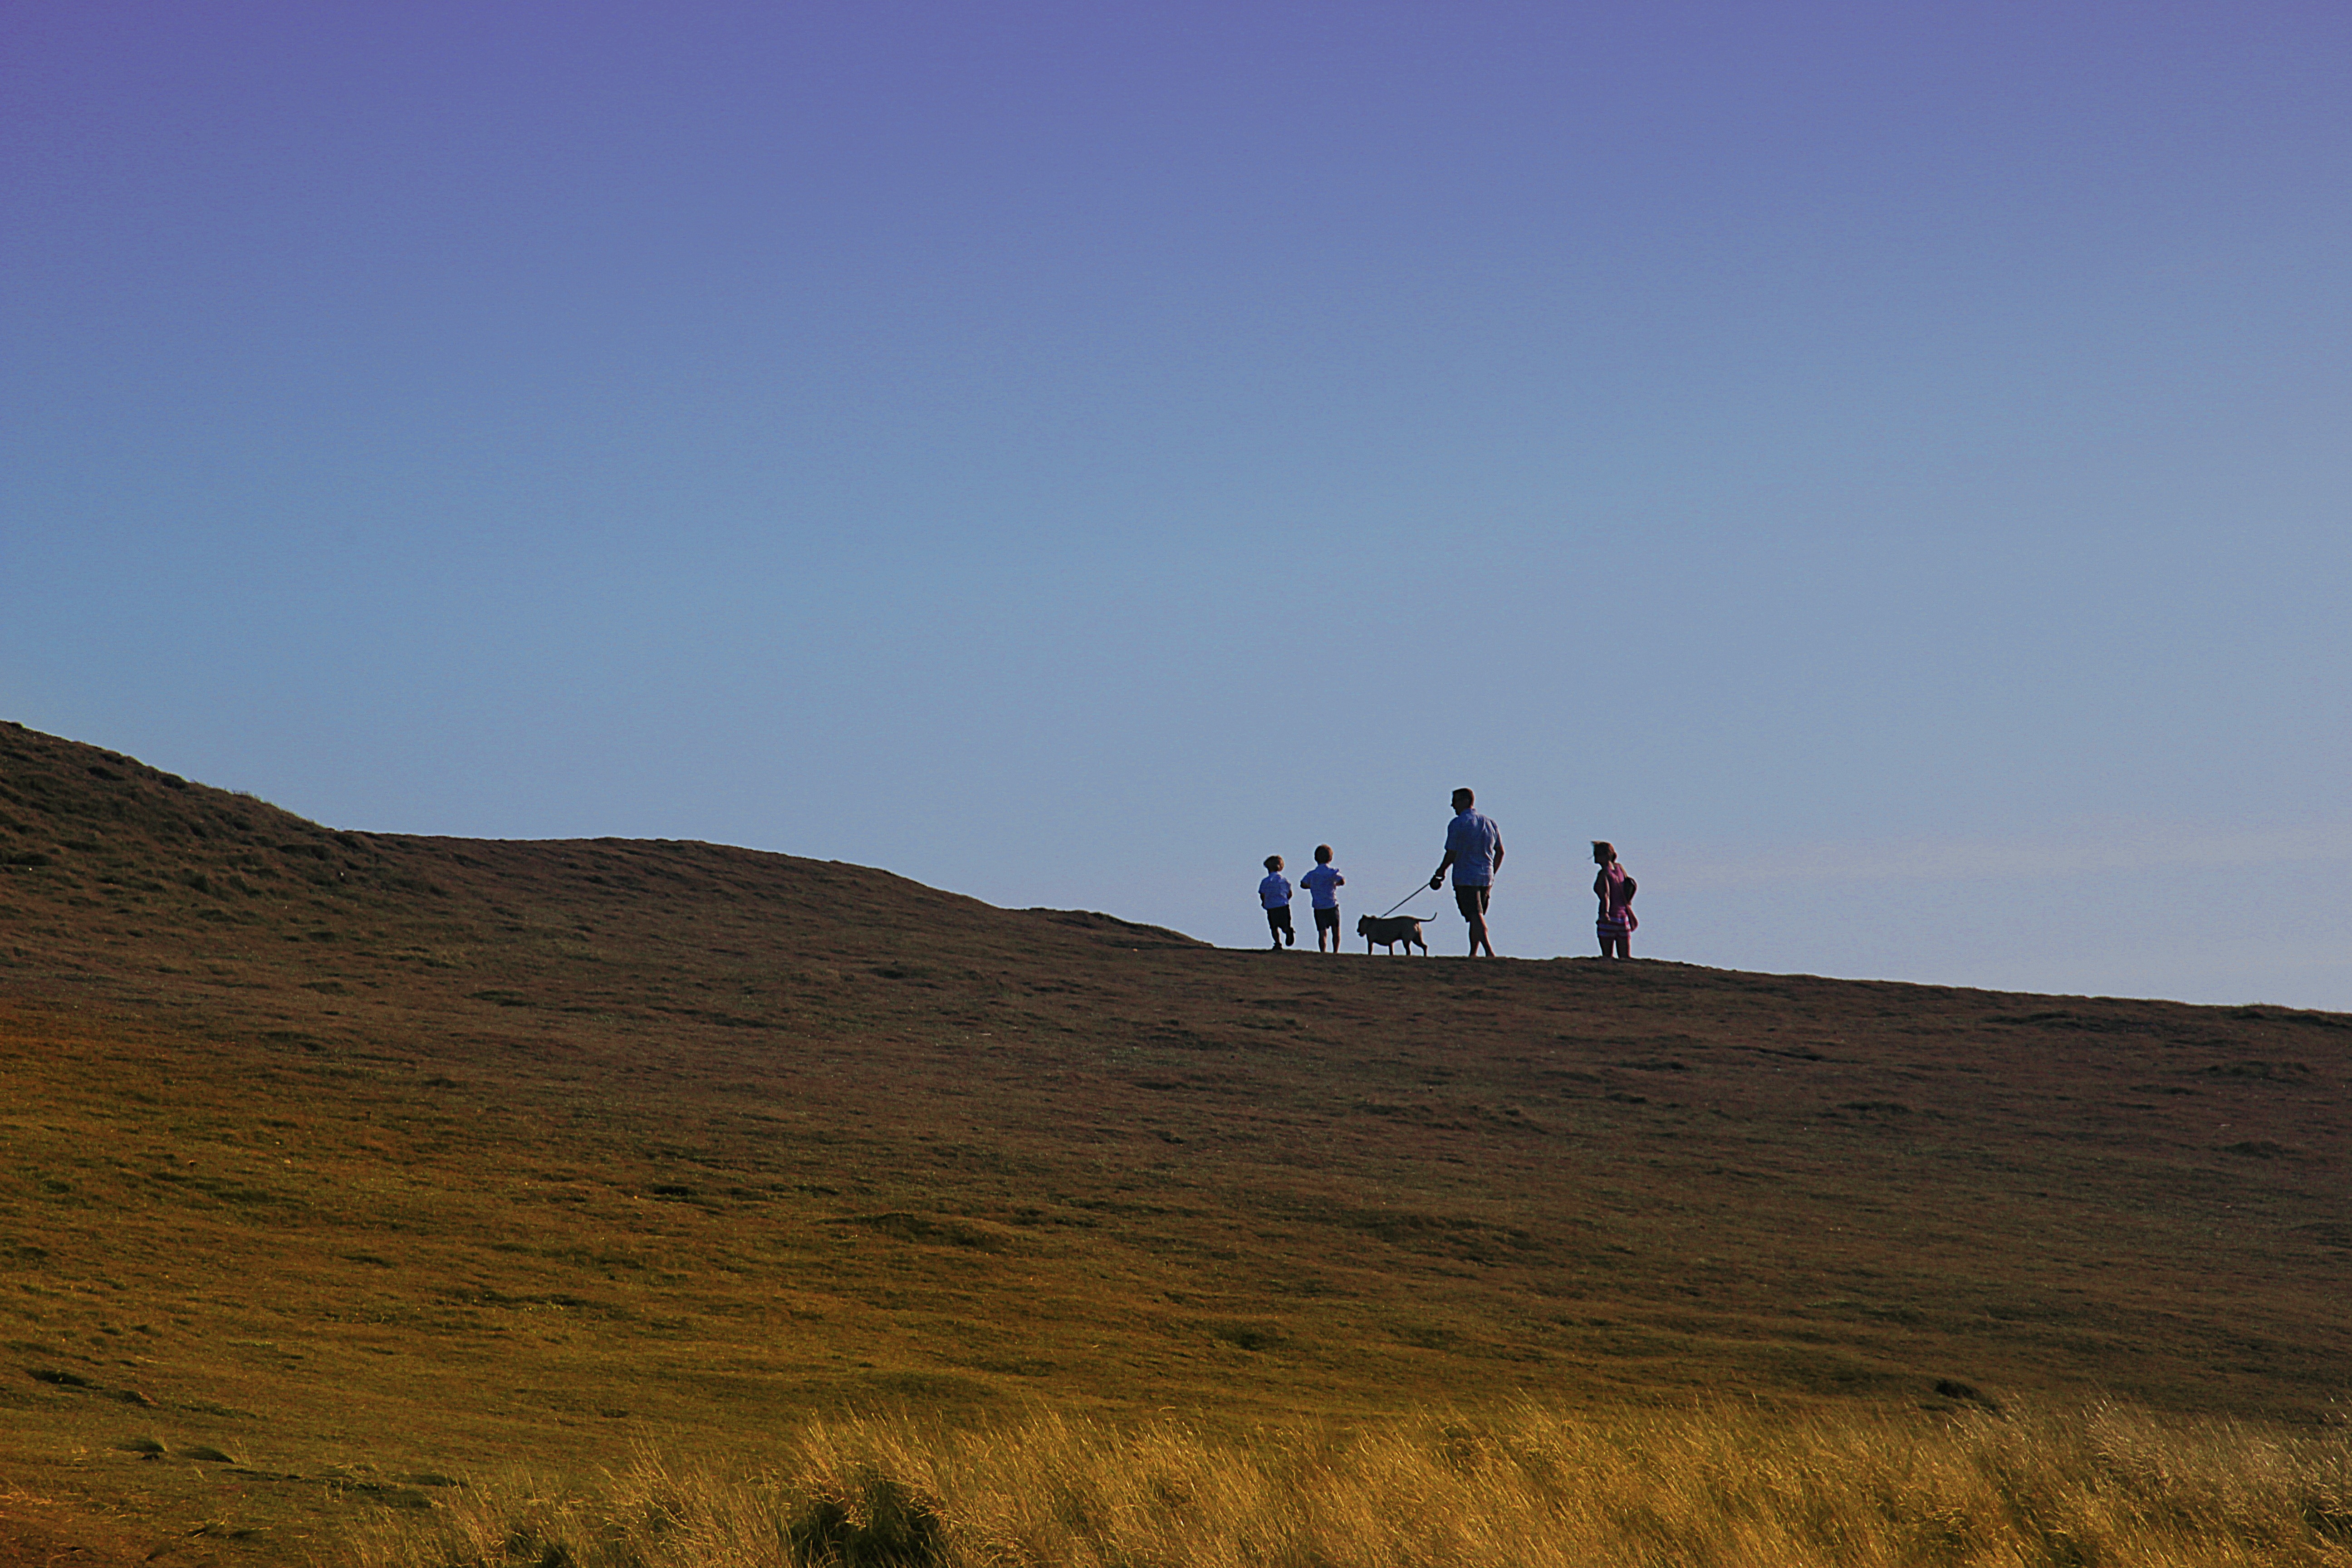
landscape, sea, coast, sand, horizon, wilderness, walking, mountain, sky, prairie, hill, boy, adventure, vacation, cliff, love, father, lifestyle, terrain, childhood, ridge, summit, son, dad, outdoors, family, mother, happiness, grassland, plateau, joy, day, habitat, weekend, togetherness, steppe, outing, landform, natural environment, geographical feature, mountainous landforms